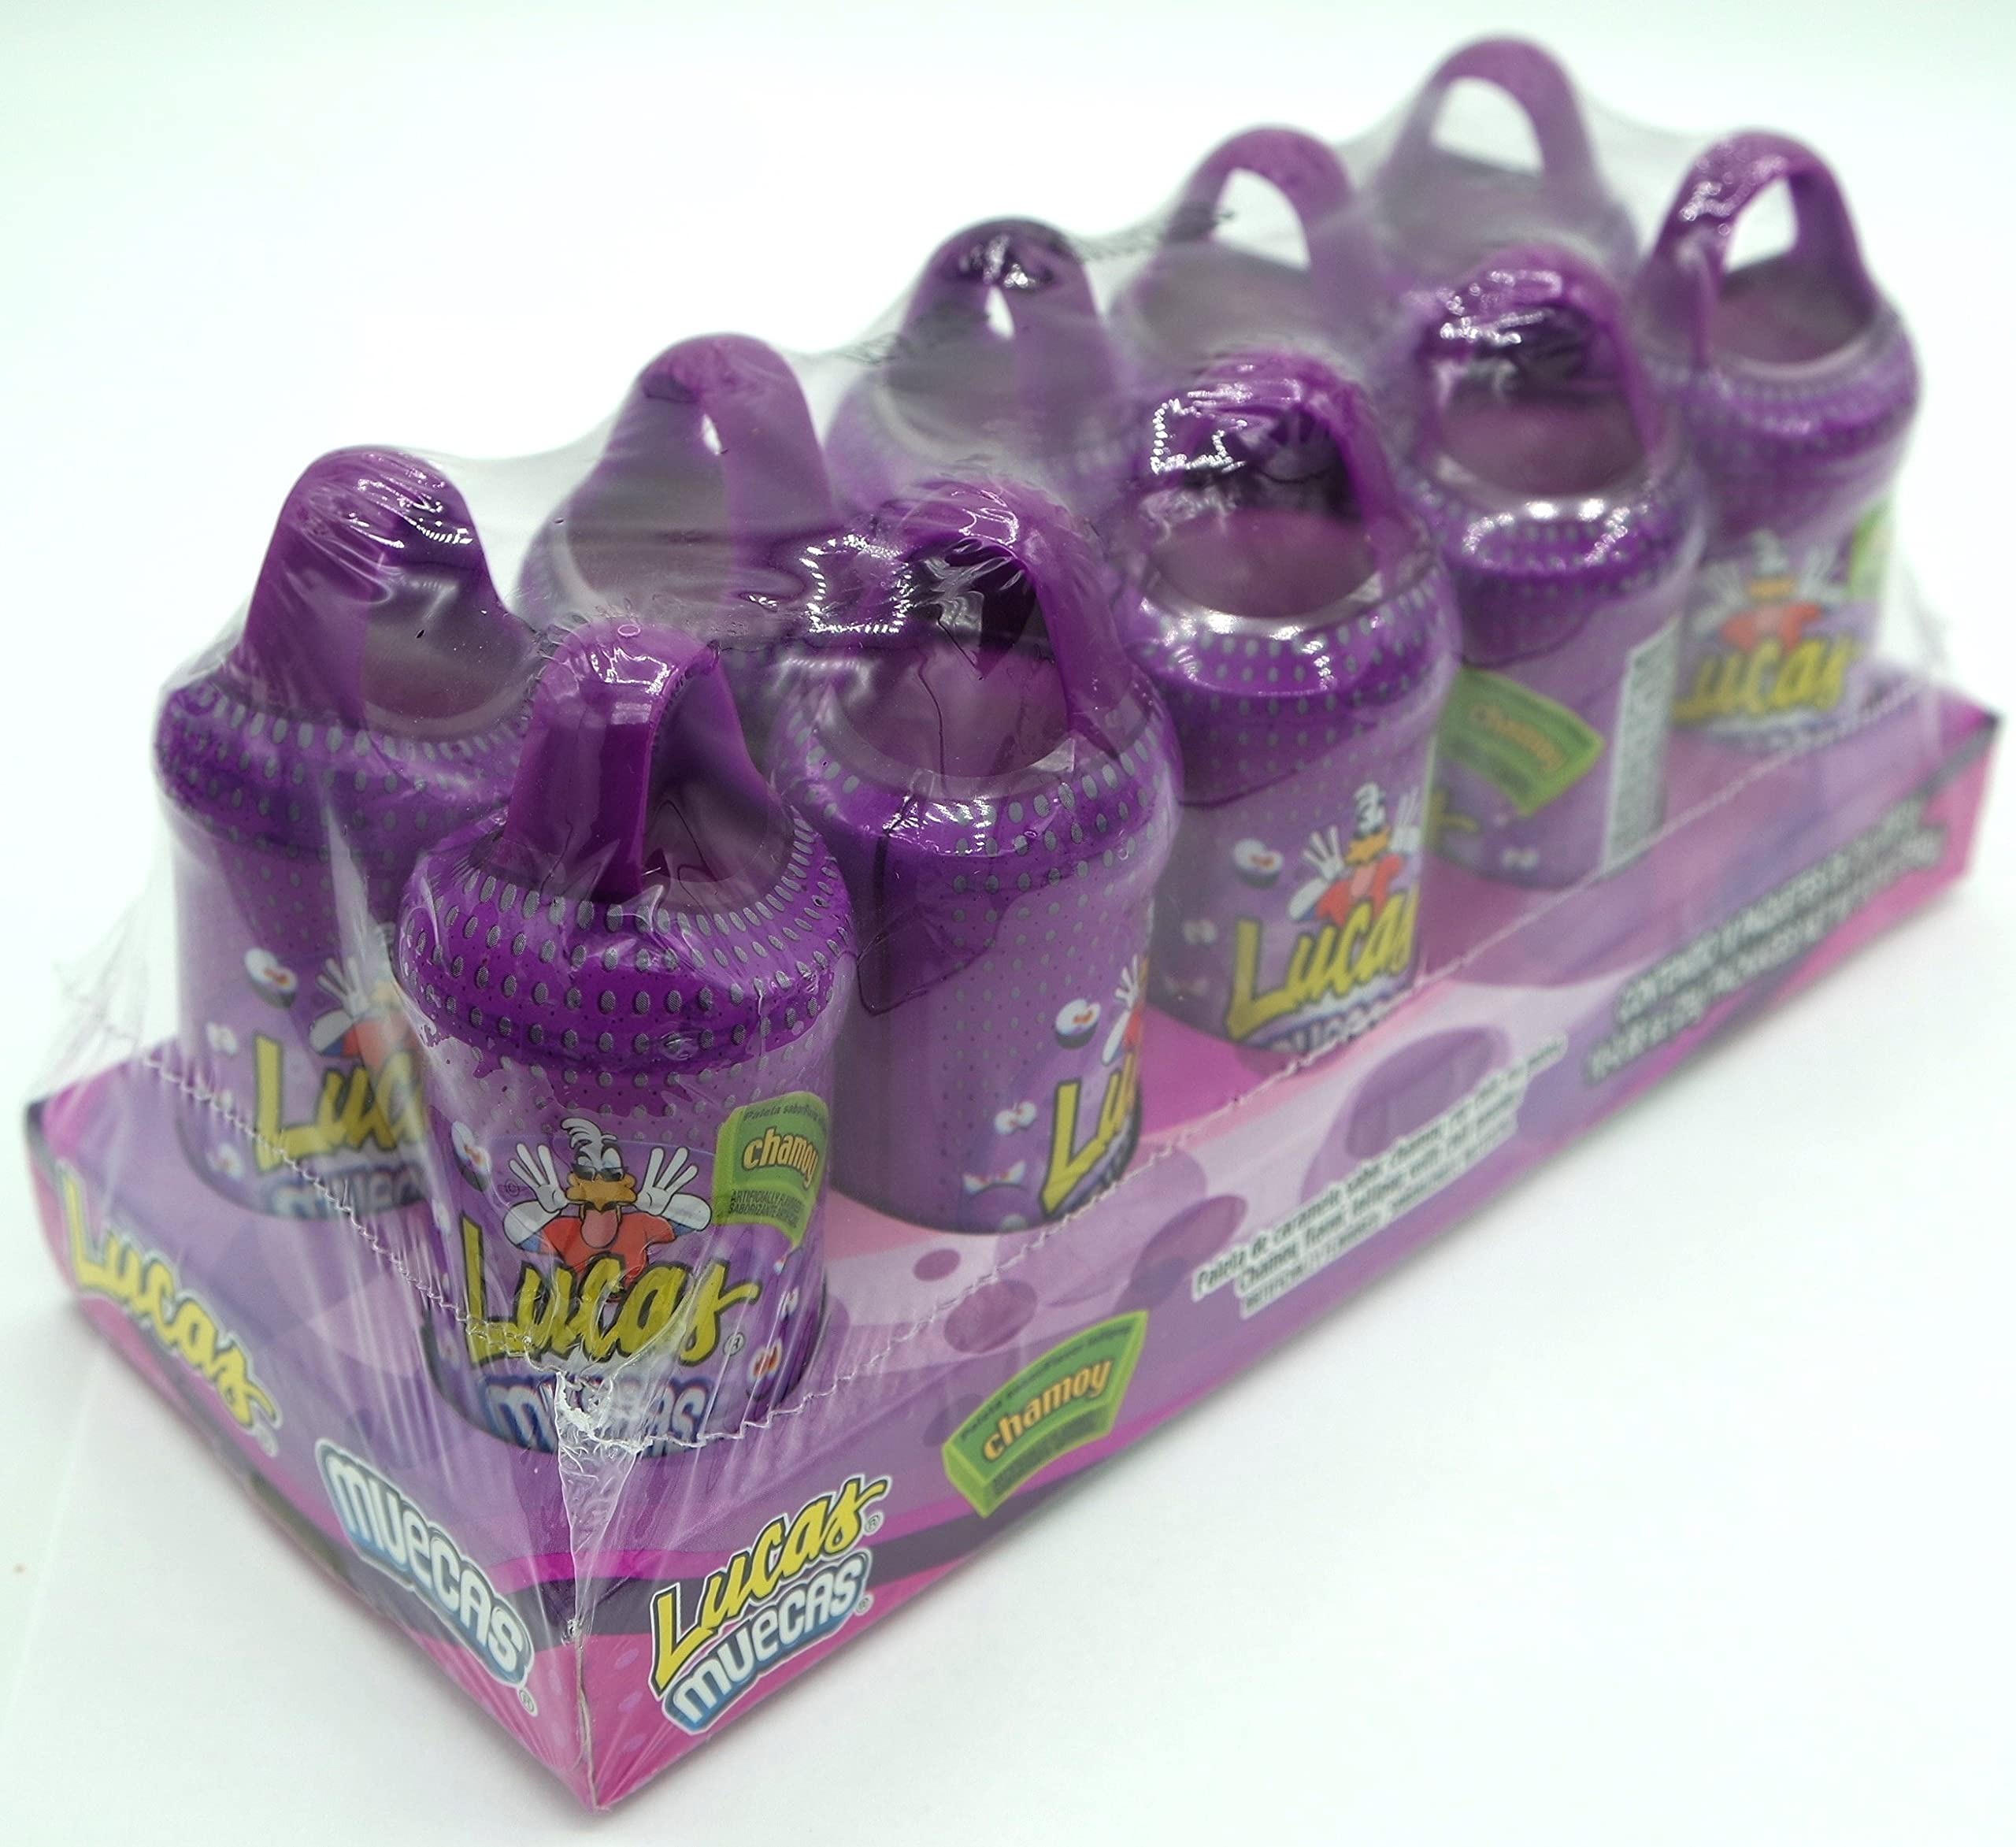
Item Name: Lucas Muecas, Chamoy Lollipop, 0.88-oz, 10 Count (Pack of 1) - Sugar Candy
Bullet Point: Lucas Muecas, Chamoy Lollipop, 0.88 Oz, 10 Count (Pack of 1) - Sugar Candy
Product Description: Lucas Muecas, Chamoy Lollipop, 0.88 Oz, 10 Count (Pack of 1) - Sugar Candy
Value: 0.88
Unit: Ounce

Price: 7.39